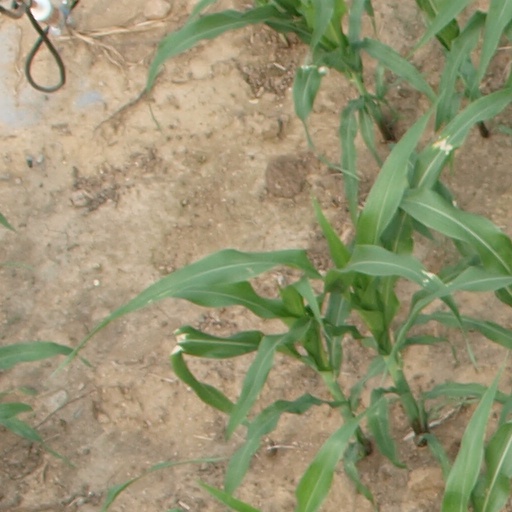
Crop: maize; corn